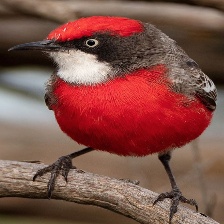
Species: CRIMSON CHAT
Scientific name: EPTHIANURA TRICOLOR